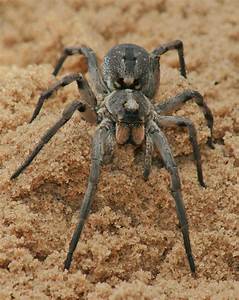
Label: ragno